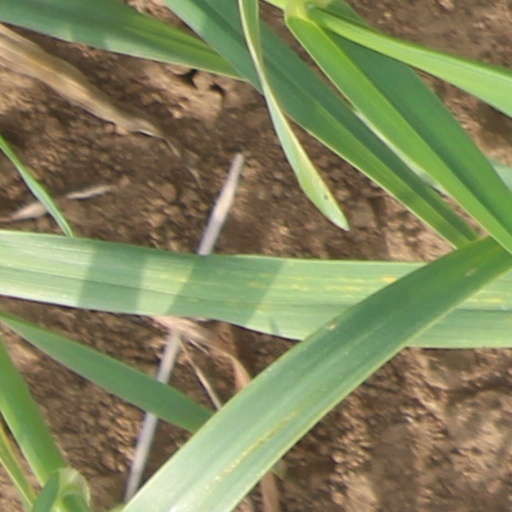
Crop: wheat